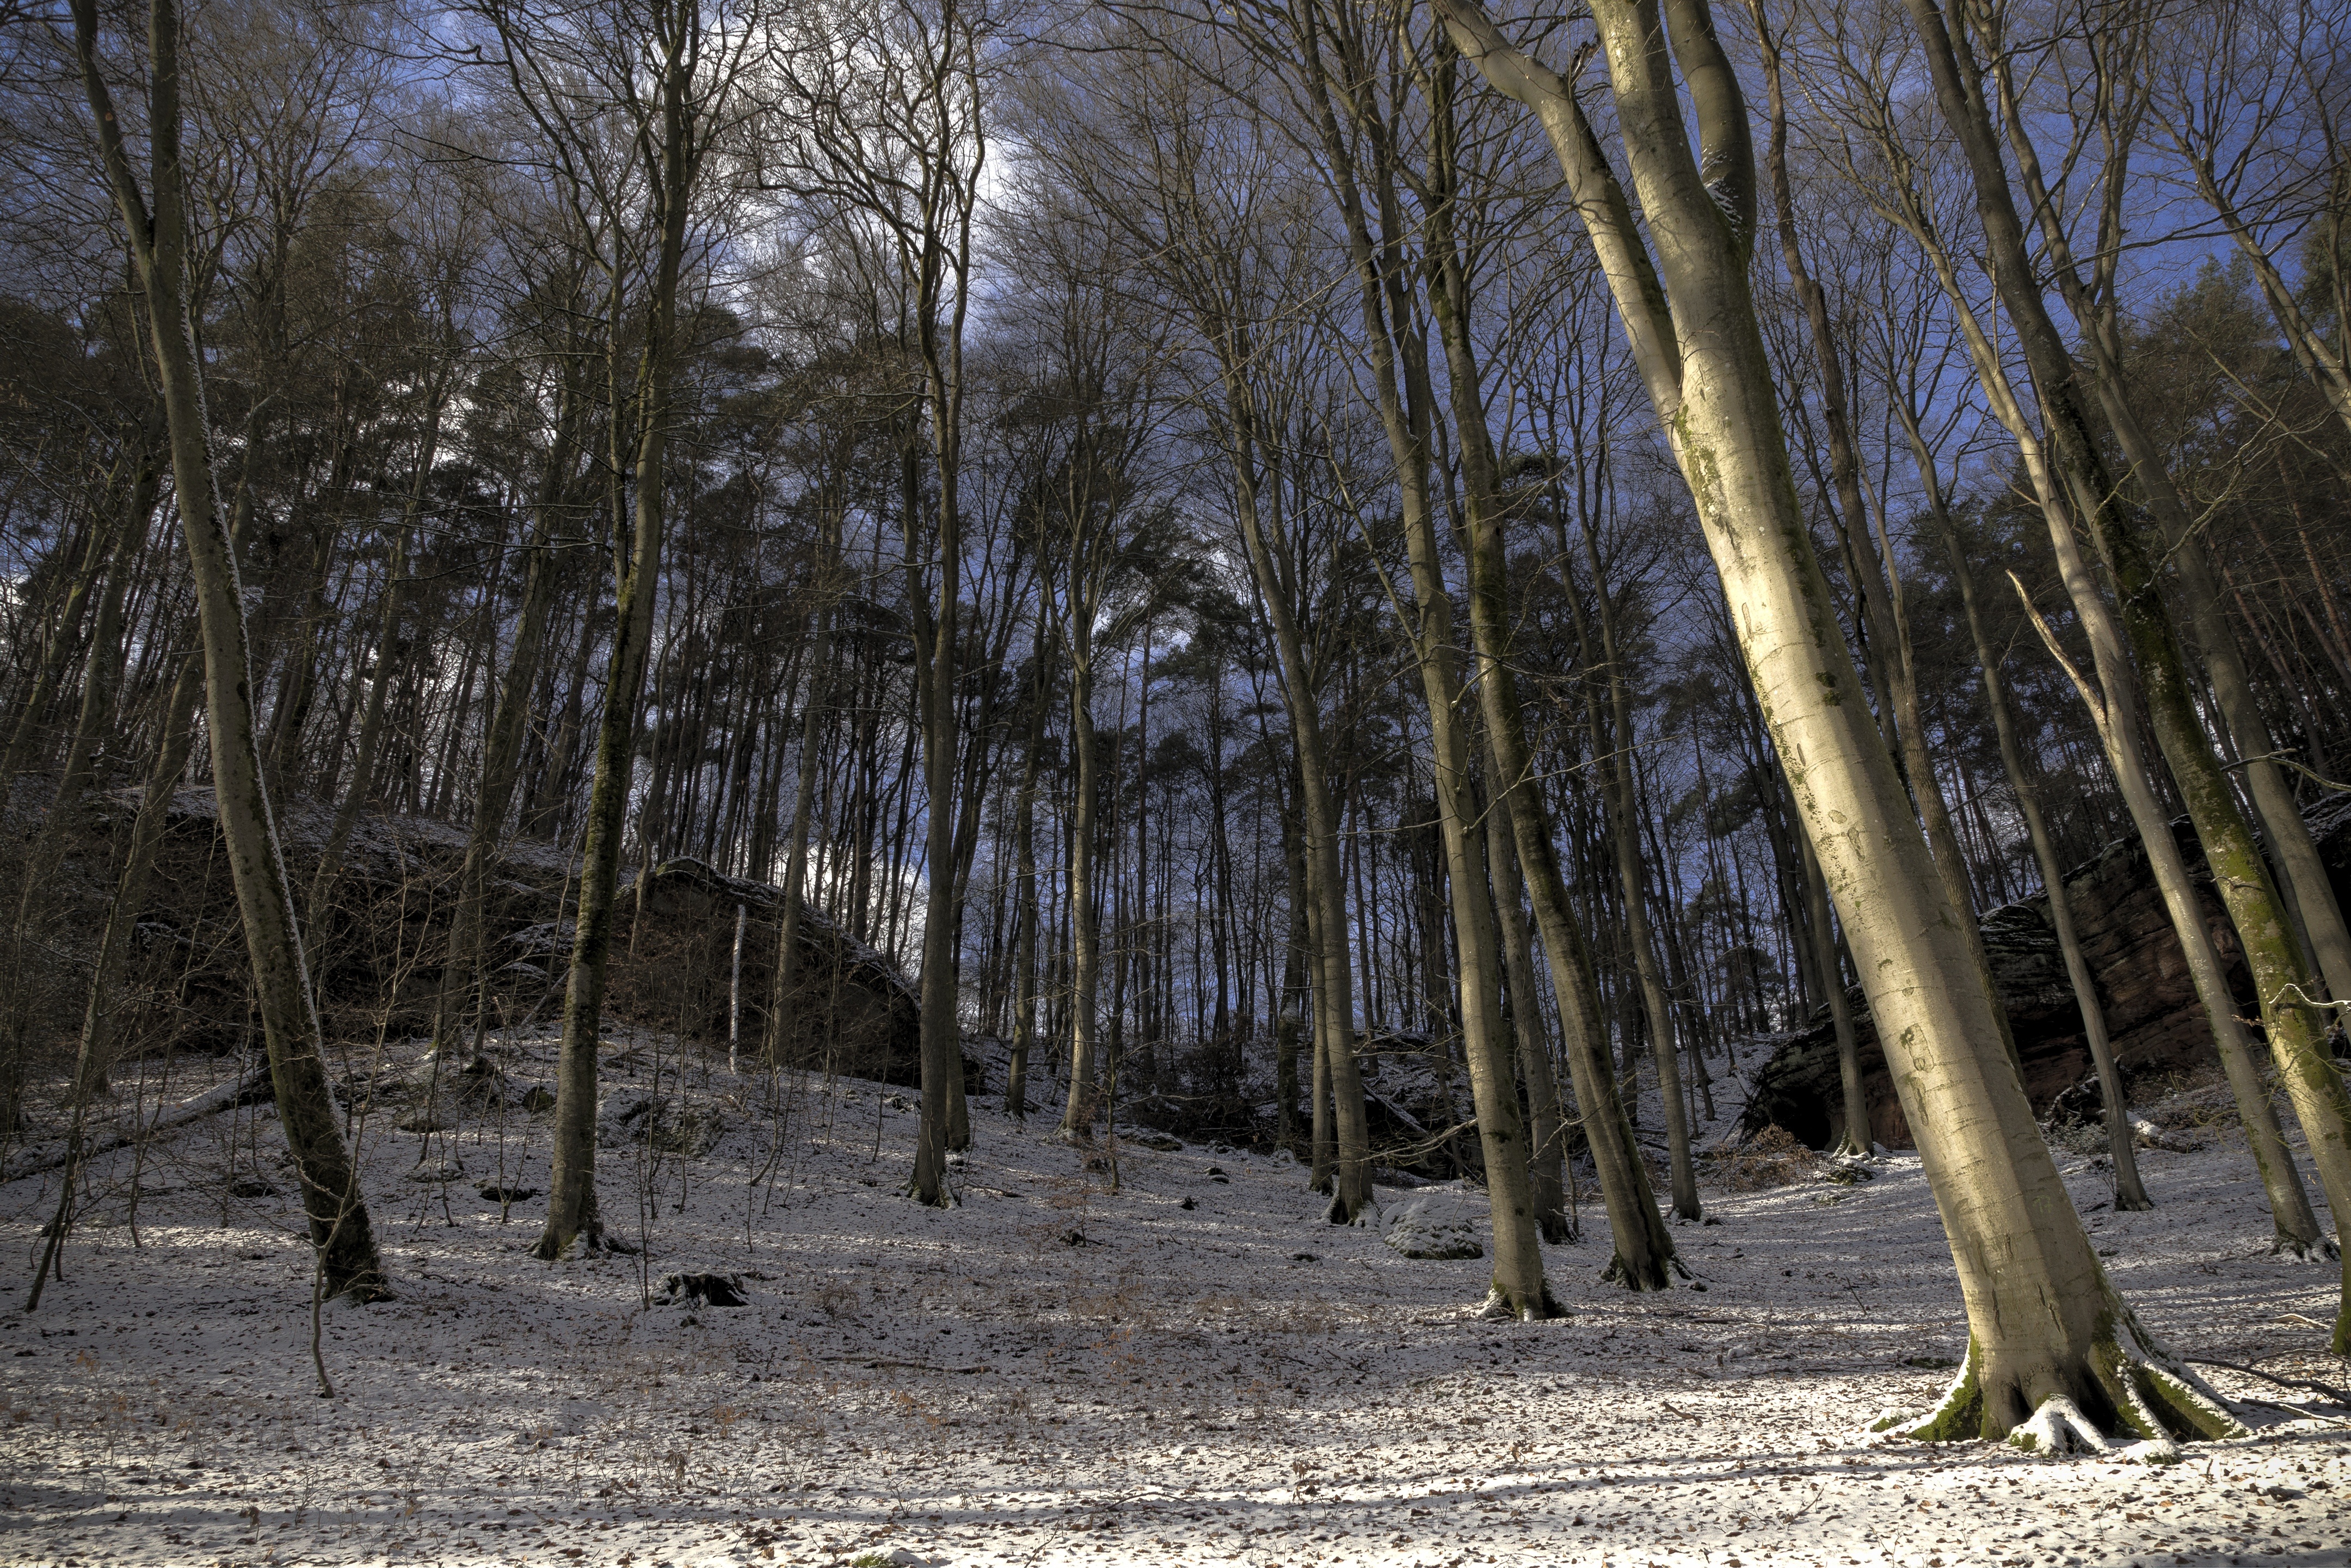
landscape, tree, nature, forest, wilderness, branch, snow, winter, plant, wood, trail, sunlight, leaf, autumn, gorge, season, trees, hdr, spruce, wetland, grove, woodland, habitat, eifel, ecosystem, biome, eifelsteig, natural environment, atmospheric phenomenon, woody plant, temperate coniferous forest